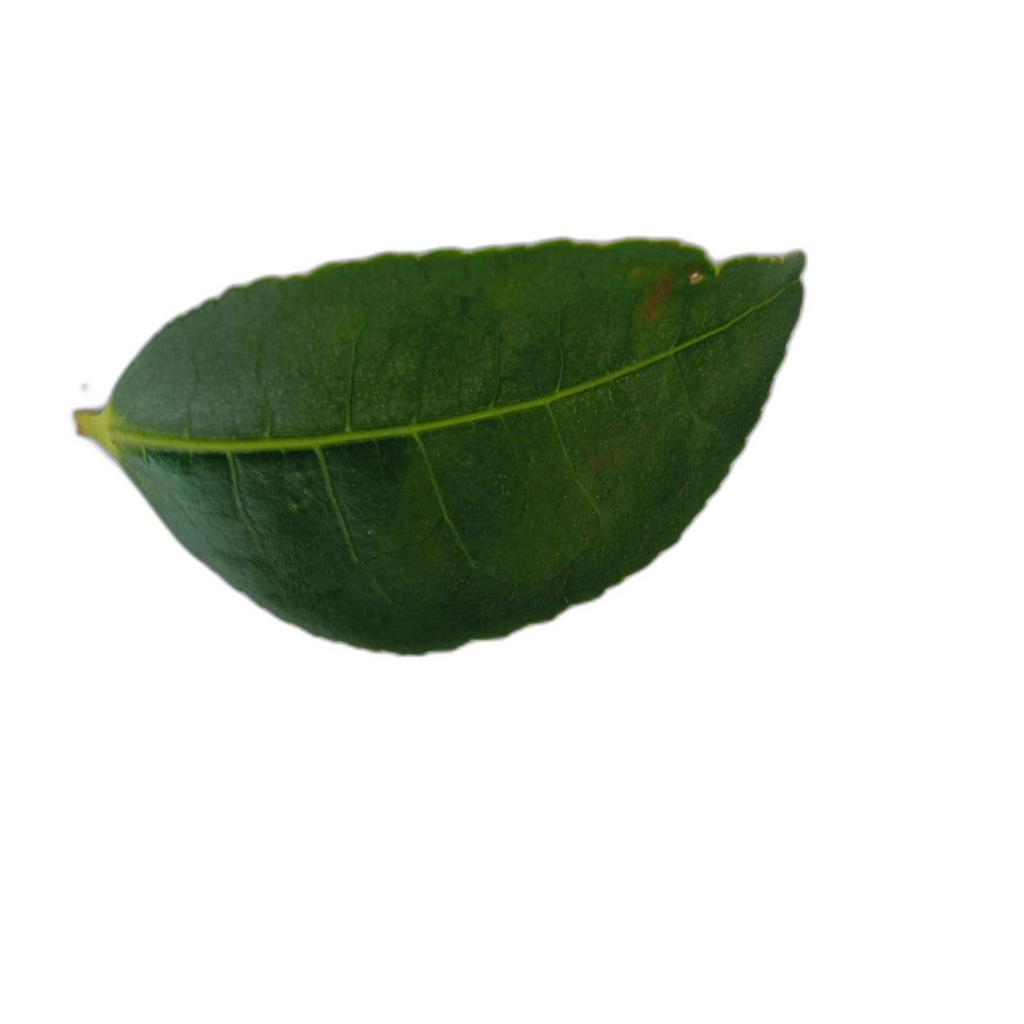
Label: Healthy